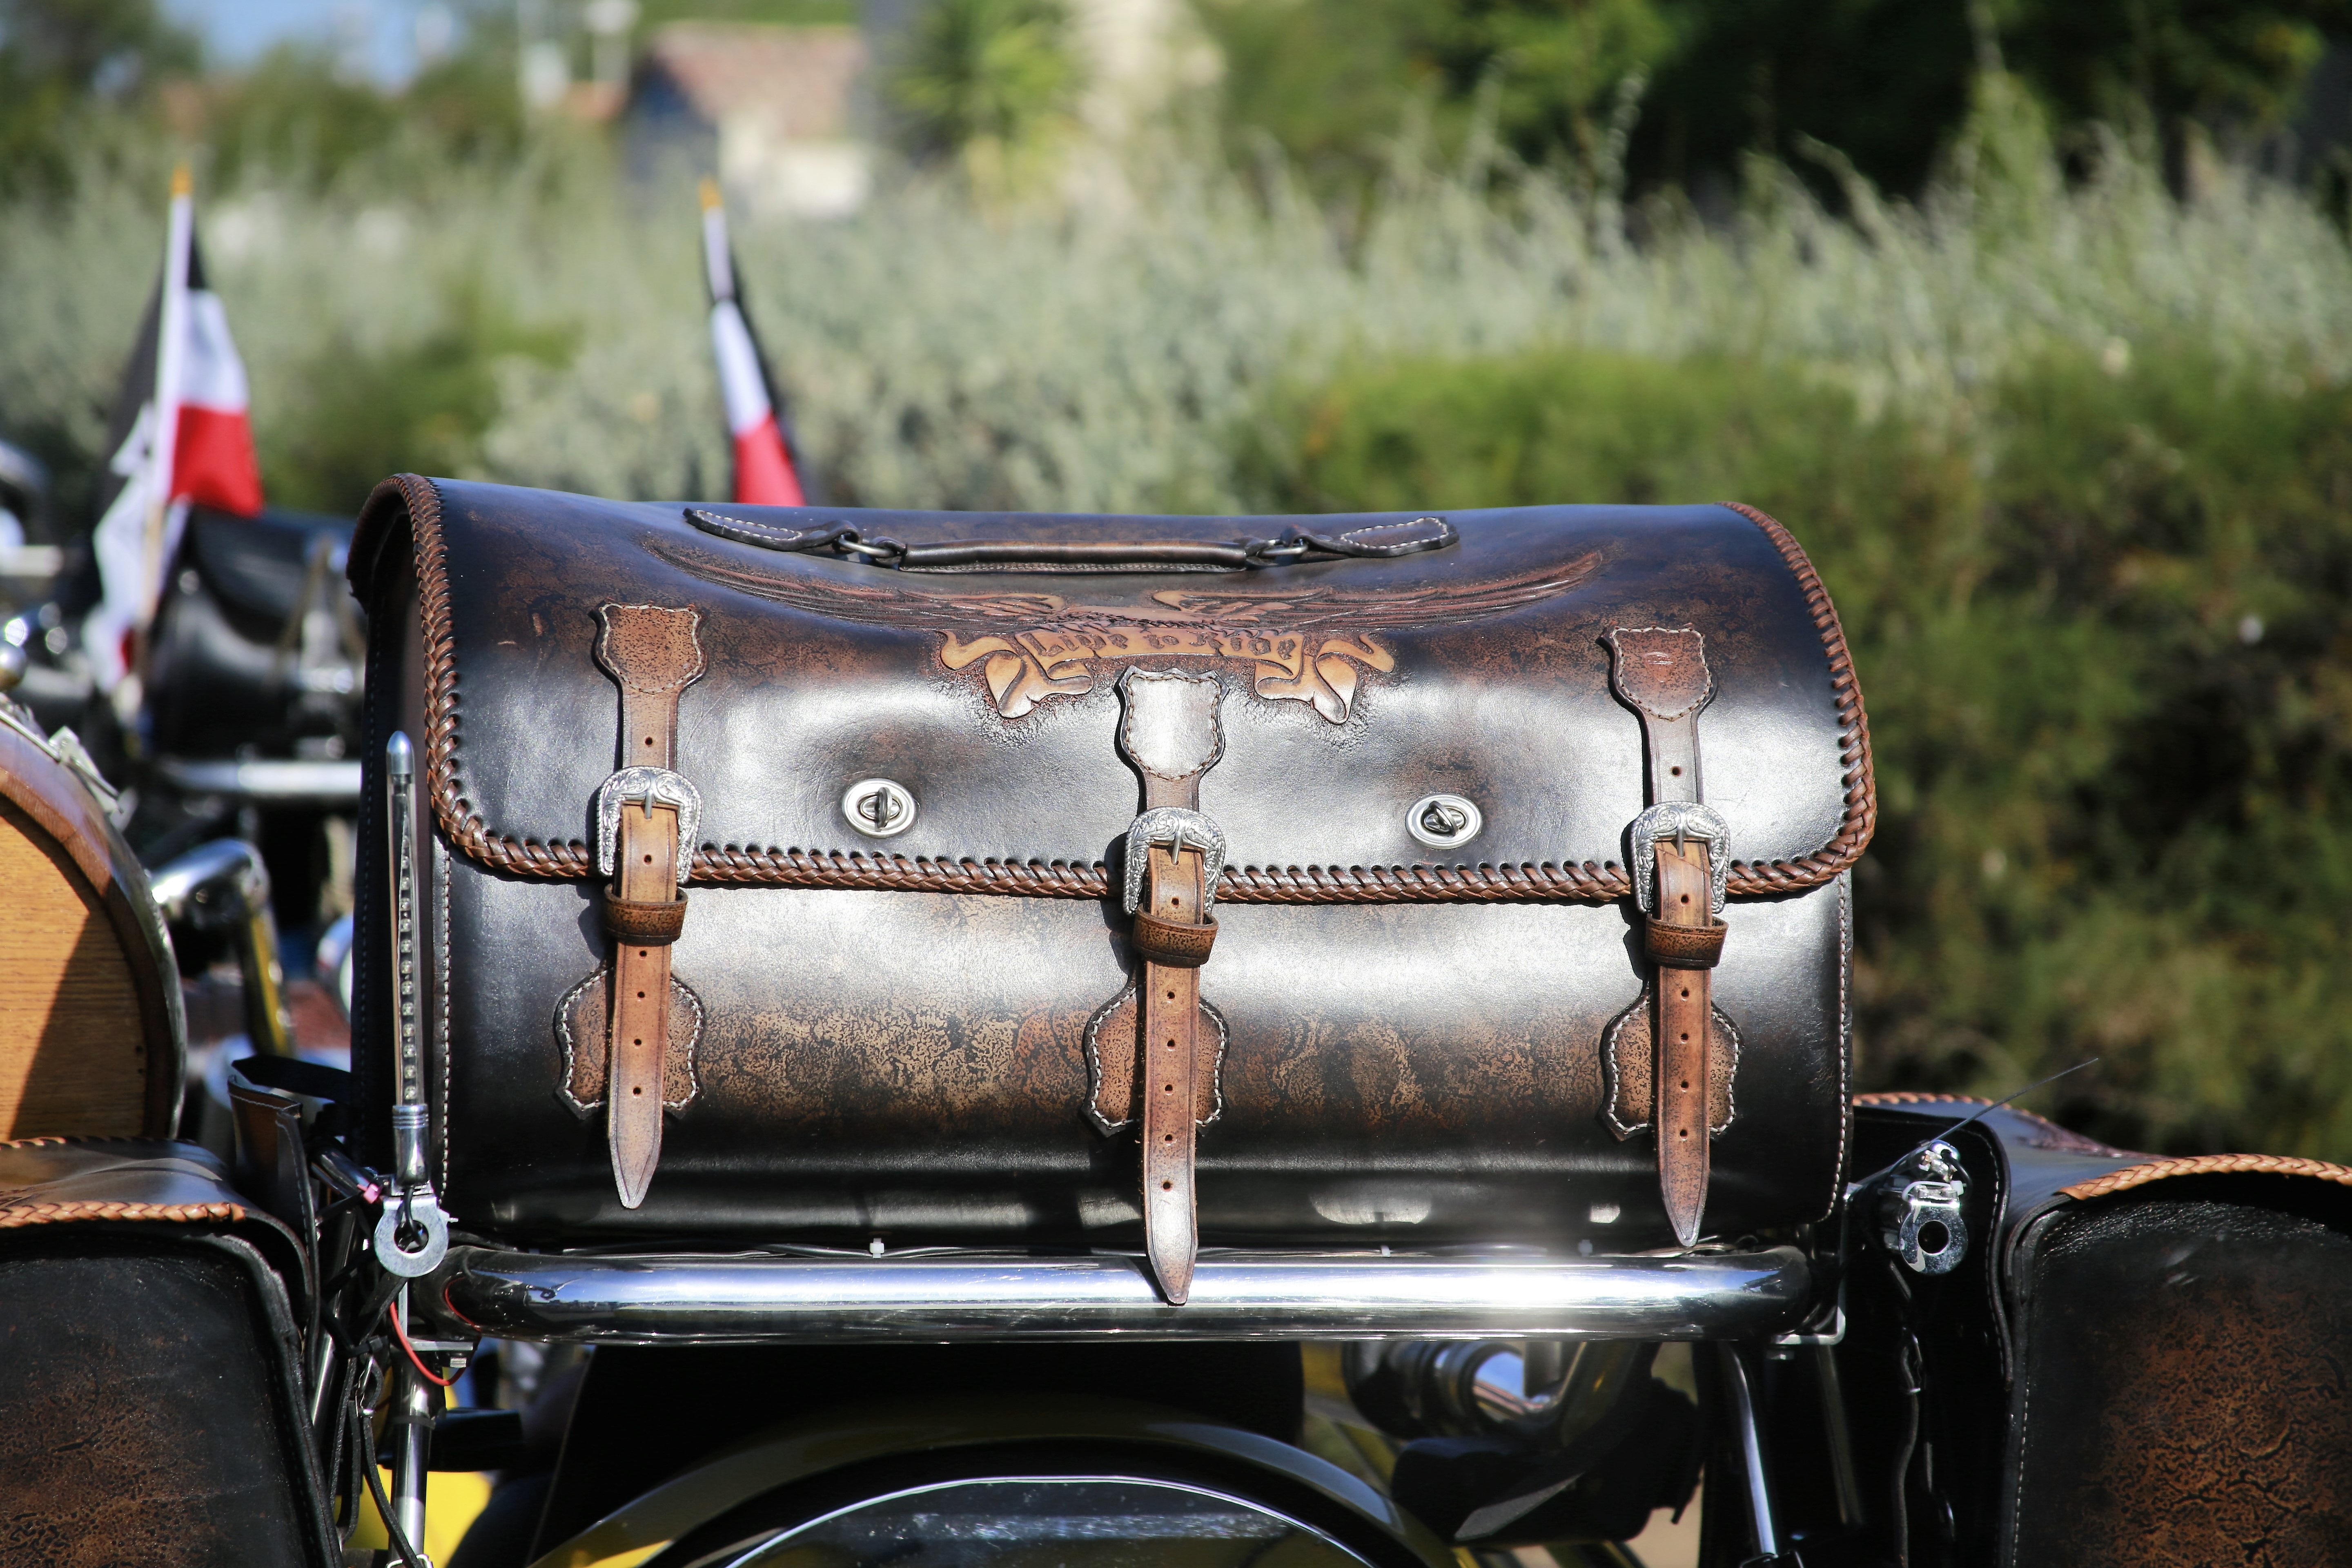
leather, car, vehicle, motorcycle, vintage car, carriage, classic, biker, antique car, two wheels, pannier, land vehicle, automobile make, luxury vehicle